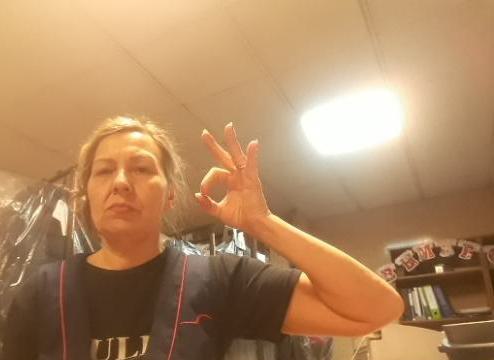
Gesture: ok